Losharik

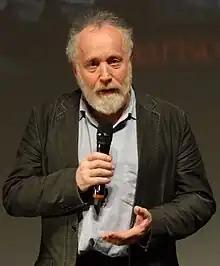
Yuri Norstein was the animator for the film

The film, with a run time of 10 minutes and 18 seconds, was made by Soyuzmultfilm and directed by , an actor who had studied under Aleksey Dmitrievich Popov, and who had made his career in animation. "Losharik" was an early collaboration with illustrator Tamara Poletika, with whom he worked on a number of films between 1971 and 1976. The choice of subject involving toys and games was a common theme of Soviet children's animation, and its mainstay between the 1950s and 1980s. Earlier examples involving toys imbued with their own life included 1950 film ', and Leonid Amalrik and 1953 film '. The co-author of the screenplay, Genrikh Sapgir, had also translated the poems of Soviet Jewish poet , one of which was animated in 1968 as "" by director Nikolay Serebryakov, depicting an elderly woman who finds a magic ball of wool in a snowstorm, and knits a world that takes on its own life.